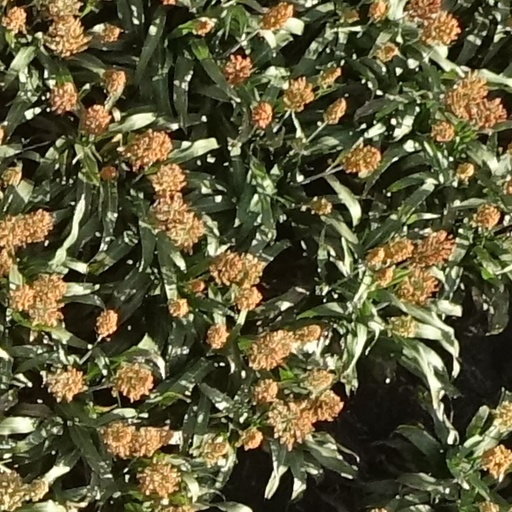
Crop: sorghum